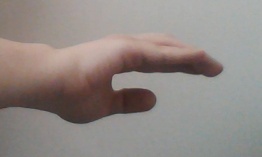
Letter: jeem